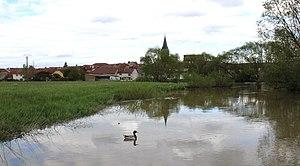
Panorama du village.
Coussey est une commune française située dans le département des Vosges, en région Grand Est.